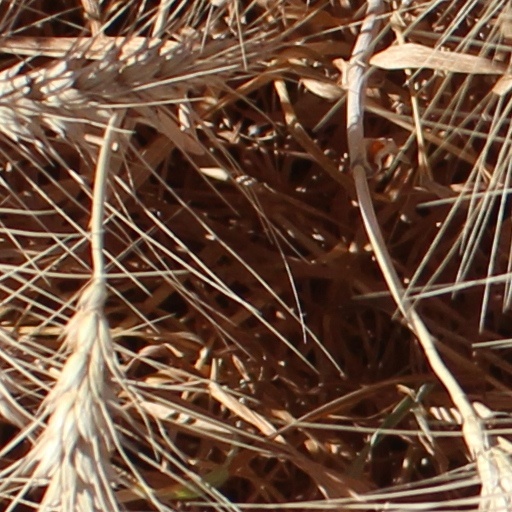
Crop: wheat